Yōkai Giga

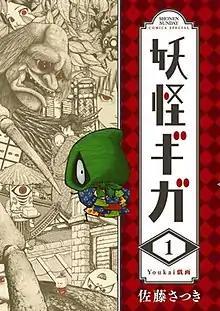
First volume cover

is a Japanese manga series written and illustrated by Satsuki Satō. It was serialized in Shogakukan's "Weekly Shōnen Sunday" from April 2017 to November 2021, with its chapters collected in eleven volumes.